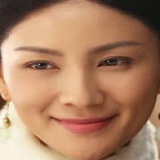
diễn viên Hồ Khả